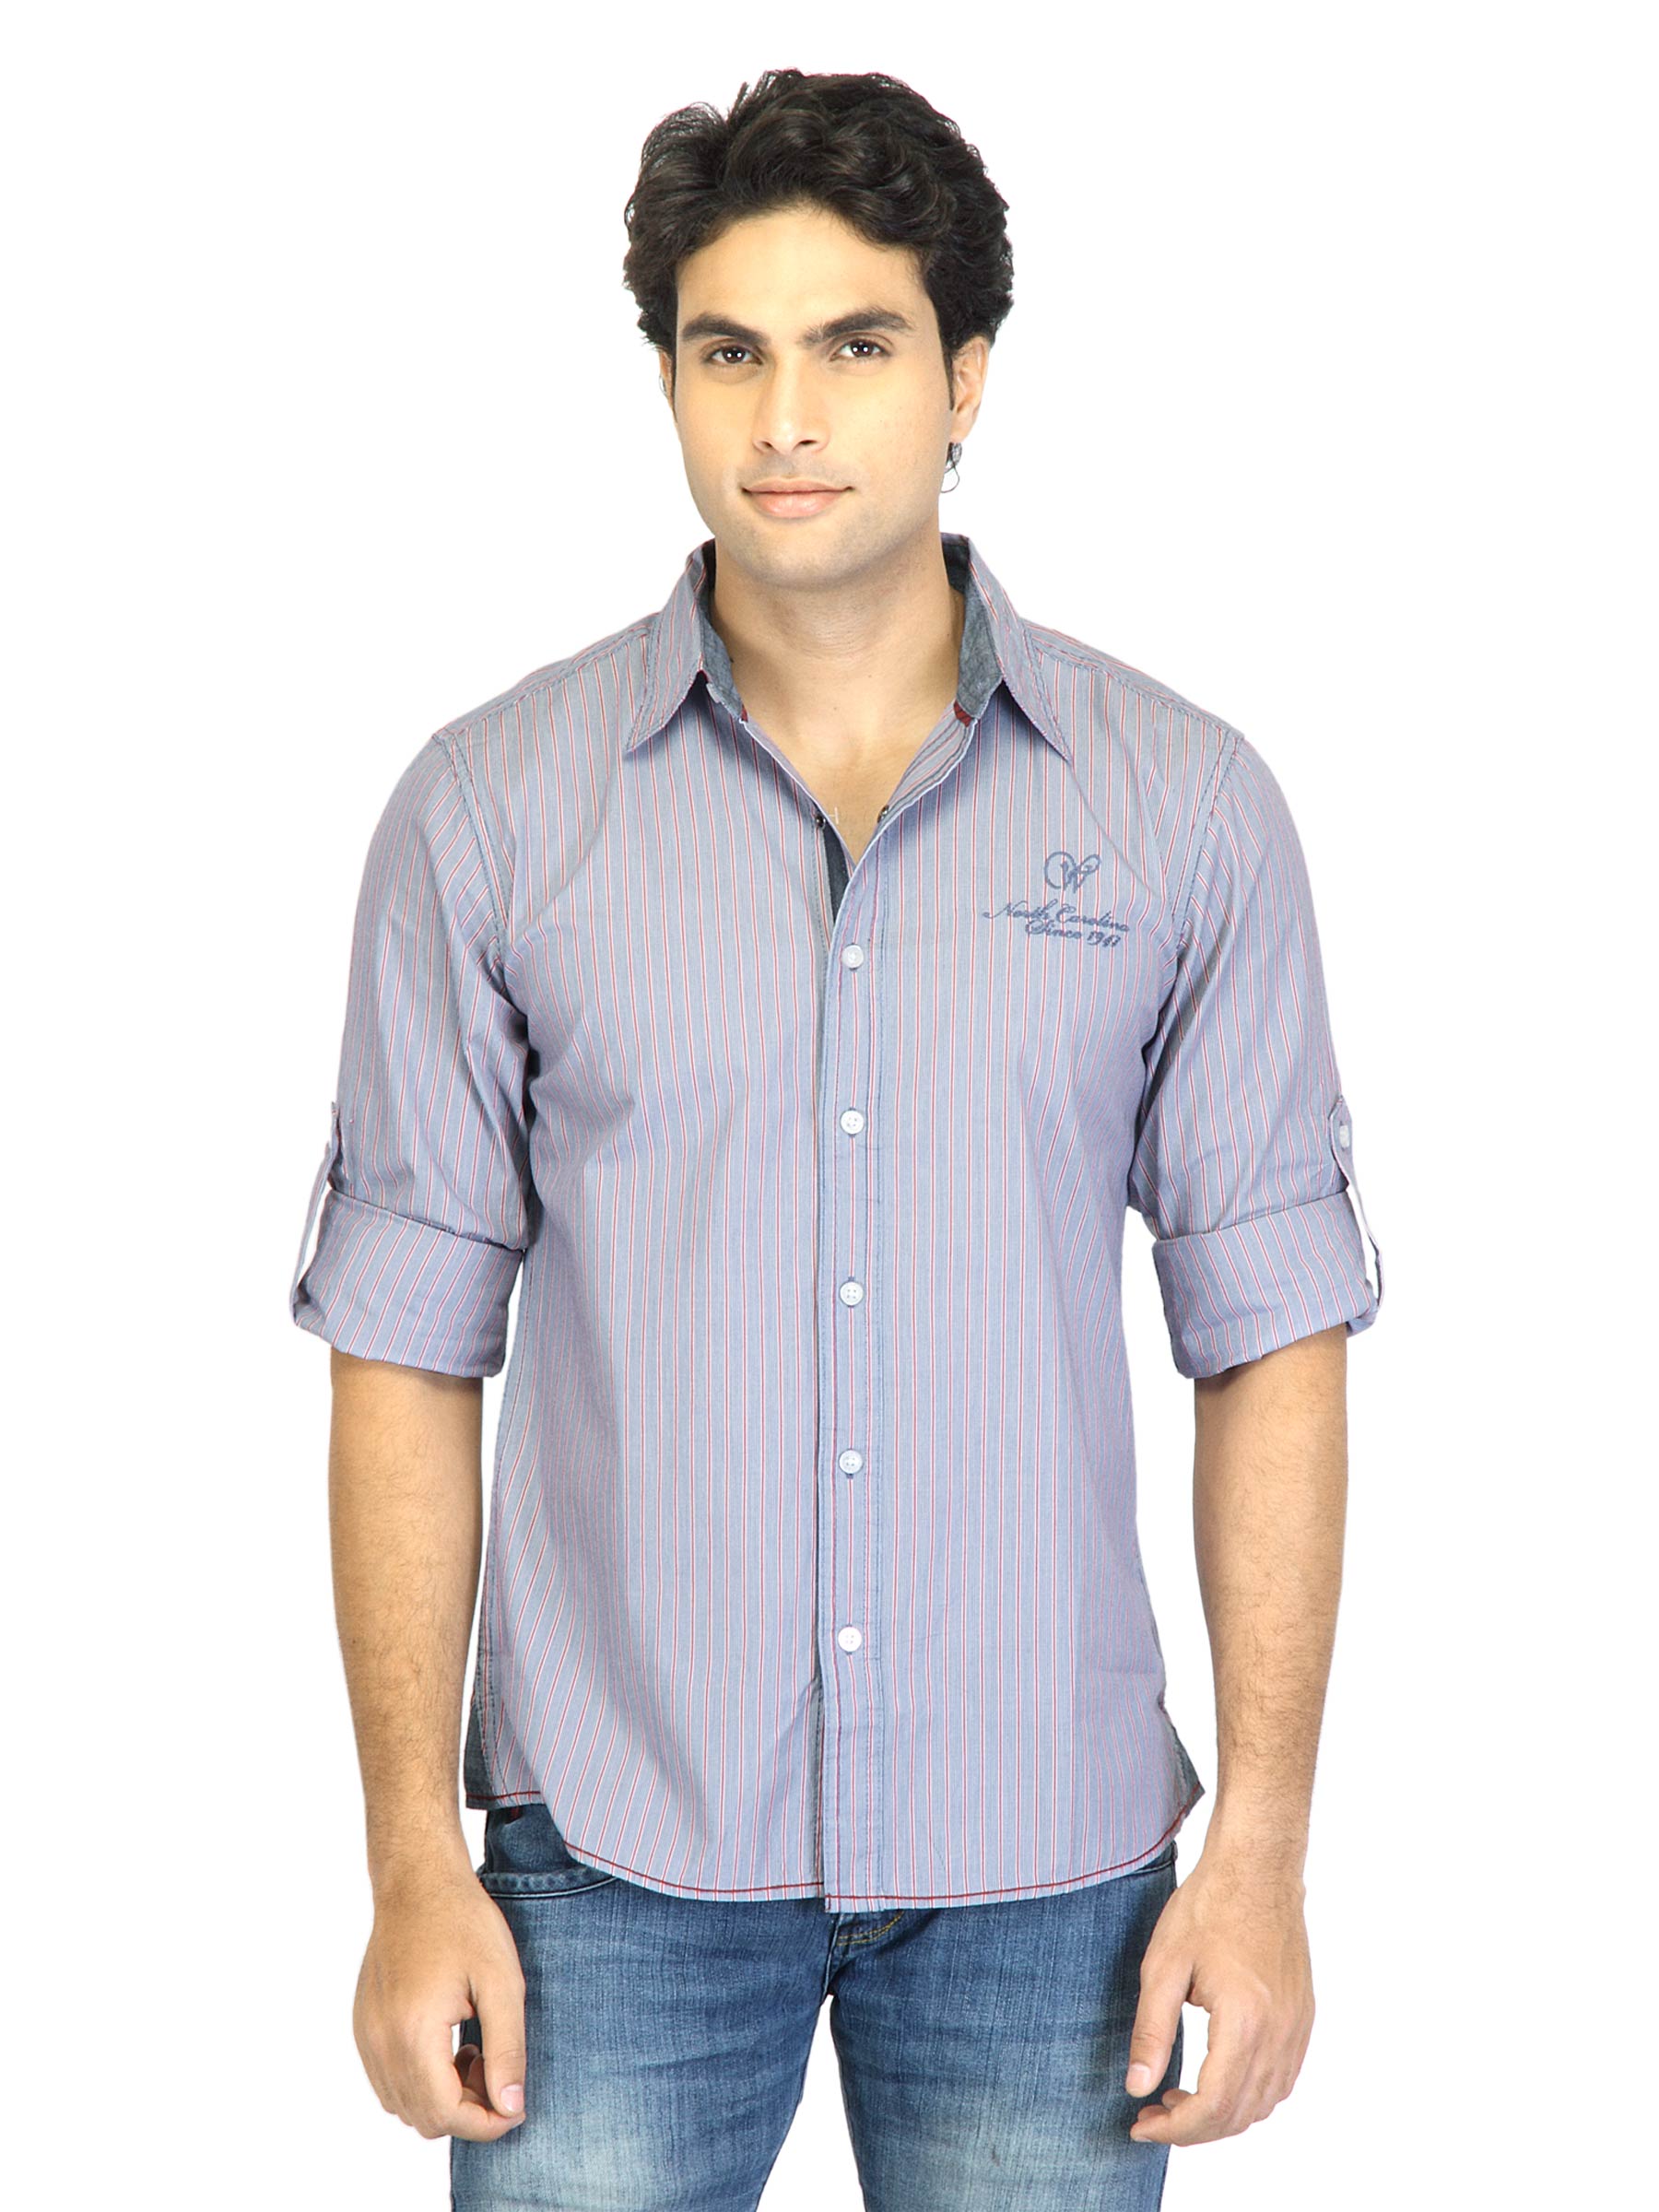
Wrangler Men Pontius Striped Blue Shirt
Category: Apparel / Topwear / Shirts
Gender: Men
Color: Blue
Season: Summer 2012
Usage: Casual